Charles Staveley

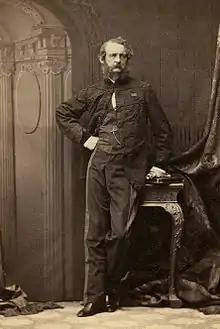
Sir Charles Staveley

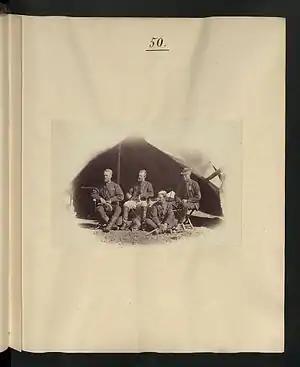
Sir C. Staveley and staff during the British Expedition to Abyssinia

General Sir Charles William Dunbar Staveley (18 December 1817 – 23 November 1896) was a British Army officer.